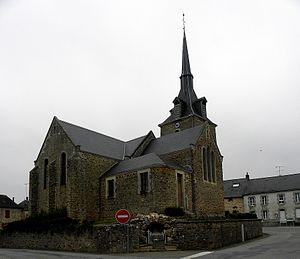
Église de la Sainte-Trinité de Beaulieu-sur-Oudon (53). Chevet et flanc sud.
Beaulieu-sur-Oudon est une commune française, située dans le département de la Mayenne en région Pays de la Loire, peuplée de 519 habitants.
La liste des églises de la Mayenne recense de manière exhaustive les églises, cathédrale et basiliques situées dans le département français de la Mayenne.